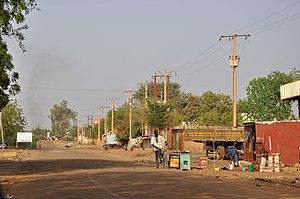
L'Avenue d'Arlit dans la Zone Industrielle à Niamey, au Niger.